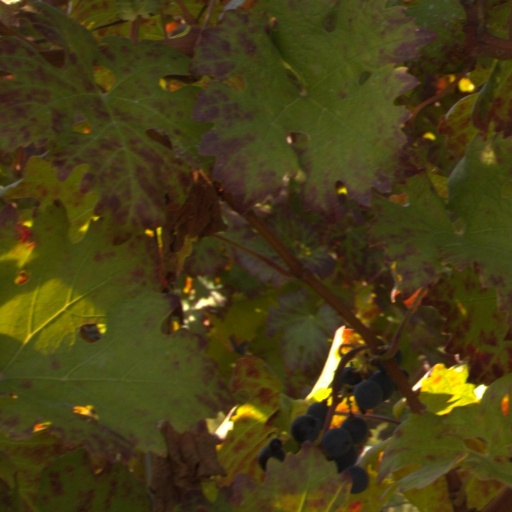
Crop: grape